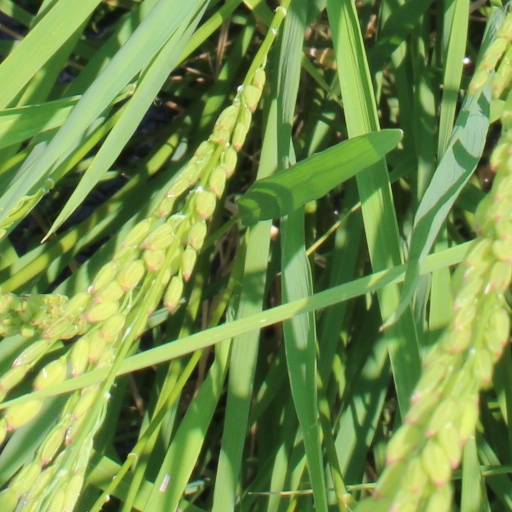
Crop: rice